Jelena Muhhina

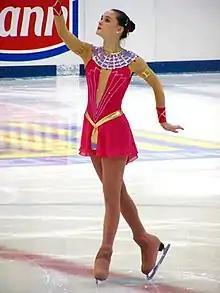
Muhhina in 2004.

Jelena Muhhina (born 22 October 1988) is an Estonian former competitive figure skater. She is the 2006 Estonian national champion and placed 21st in the qualifying round at the 2006 World Championships. After missing the 2008 Estonian Championships due to injury, she did not return to competition.